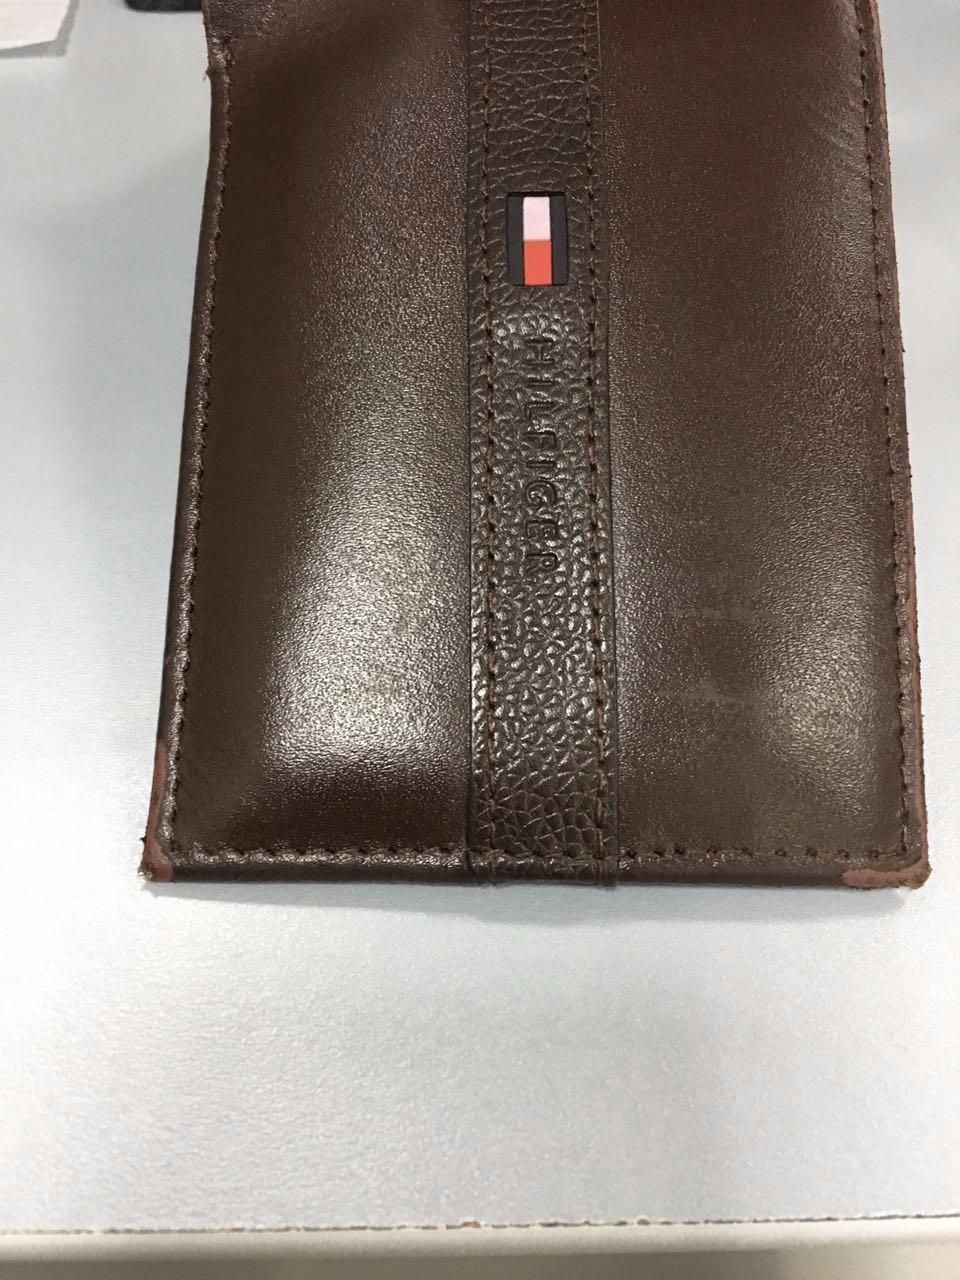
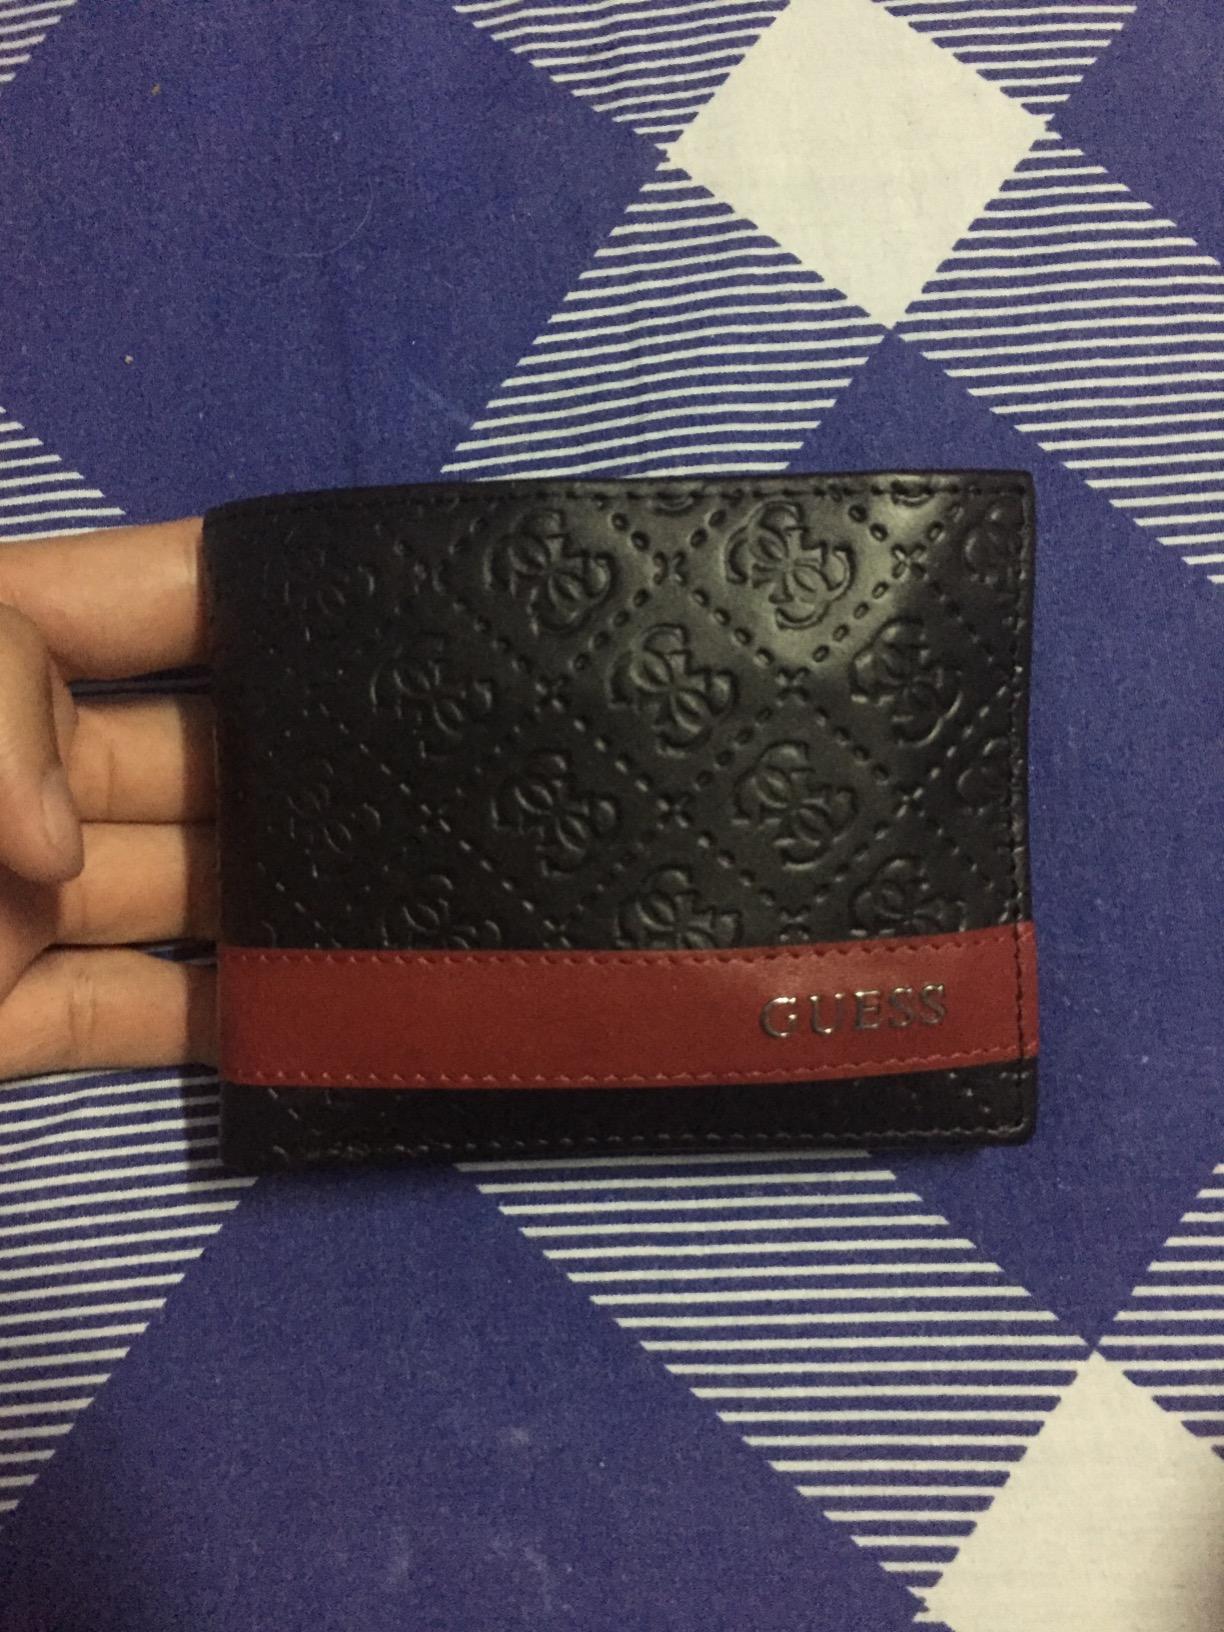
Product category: accessories_wallet
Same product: no